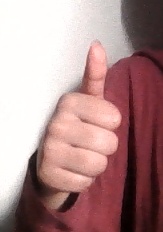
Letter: aleff